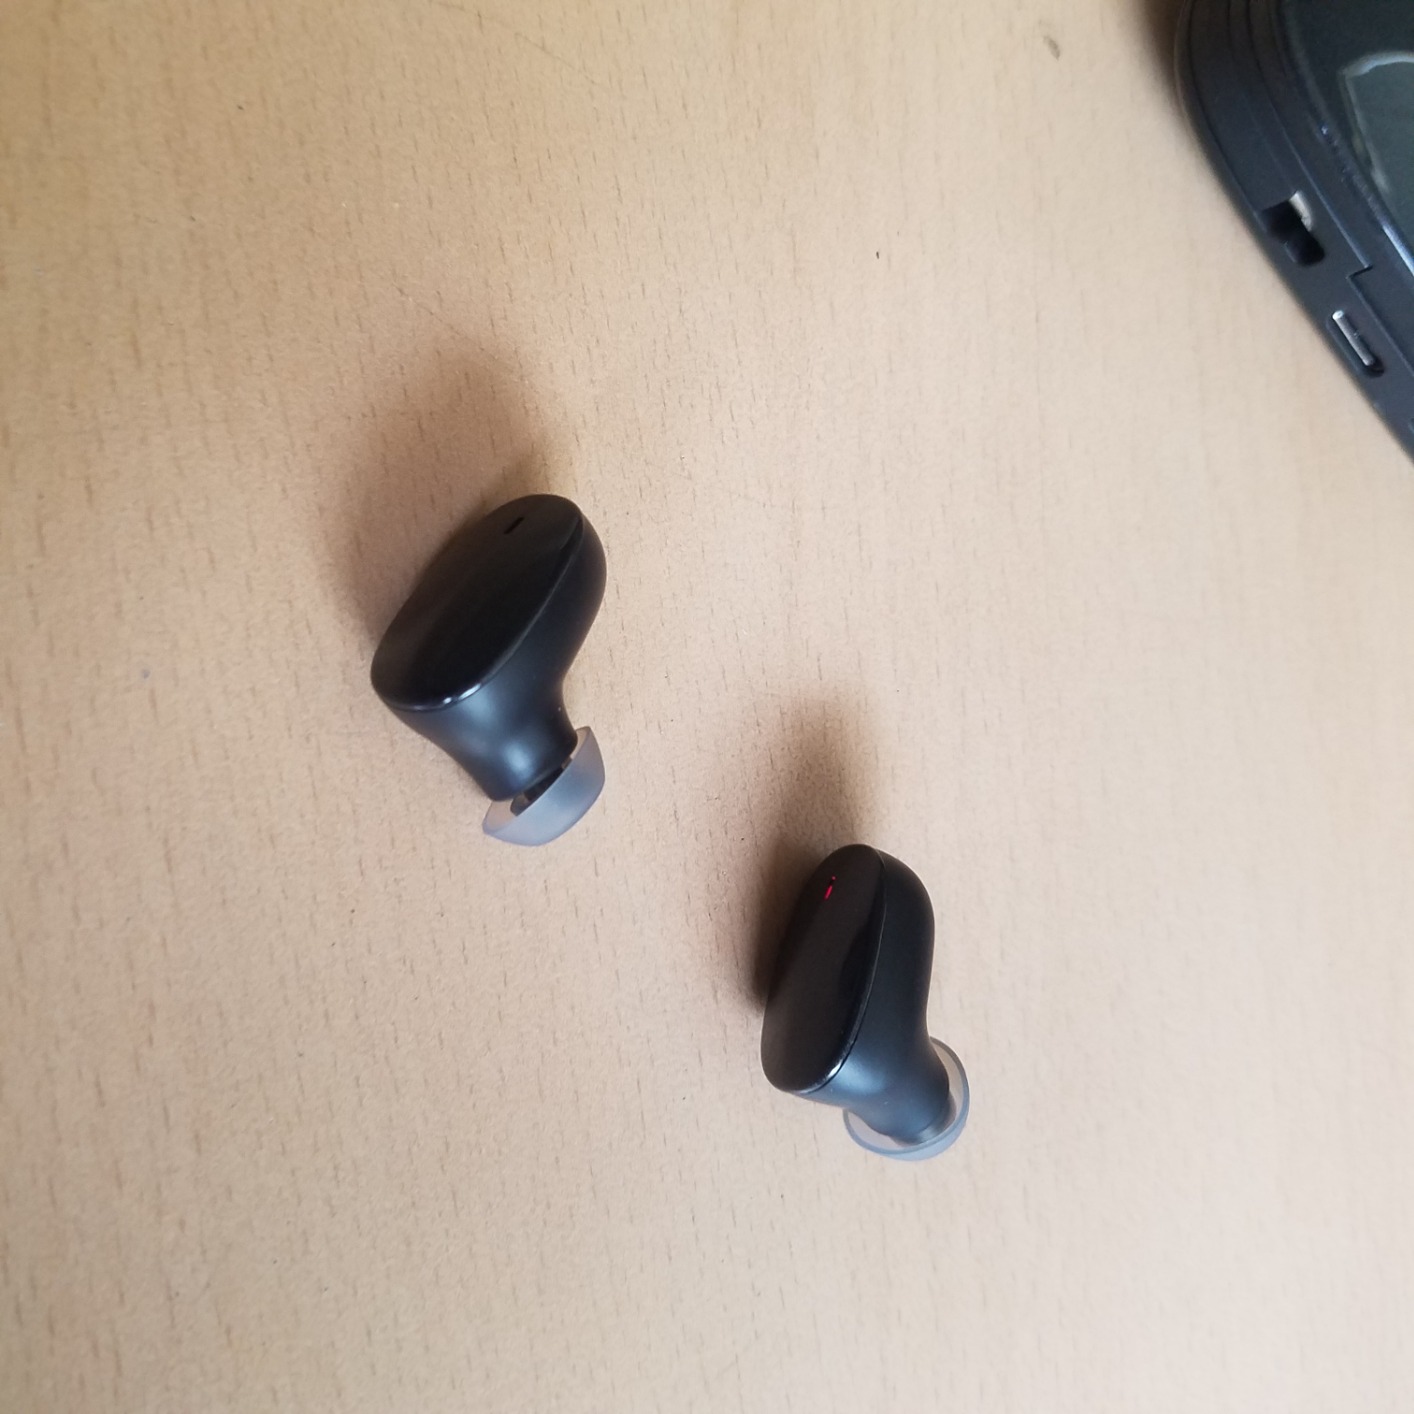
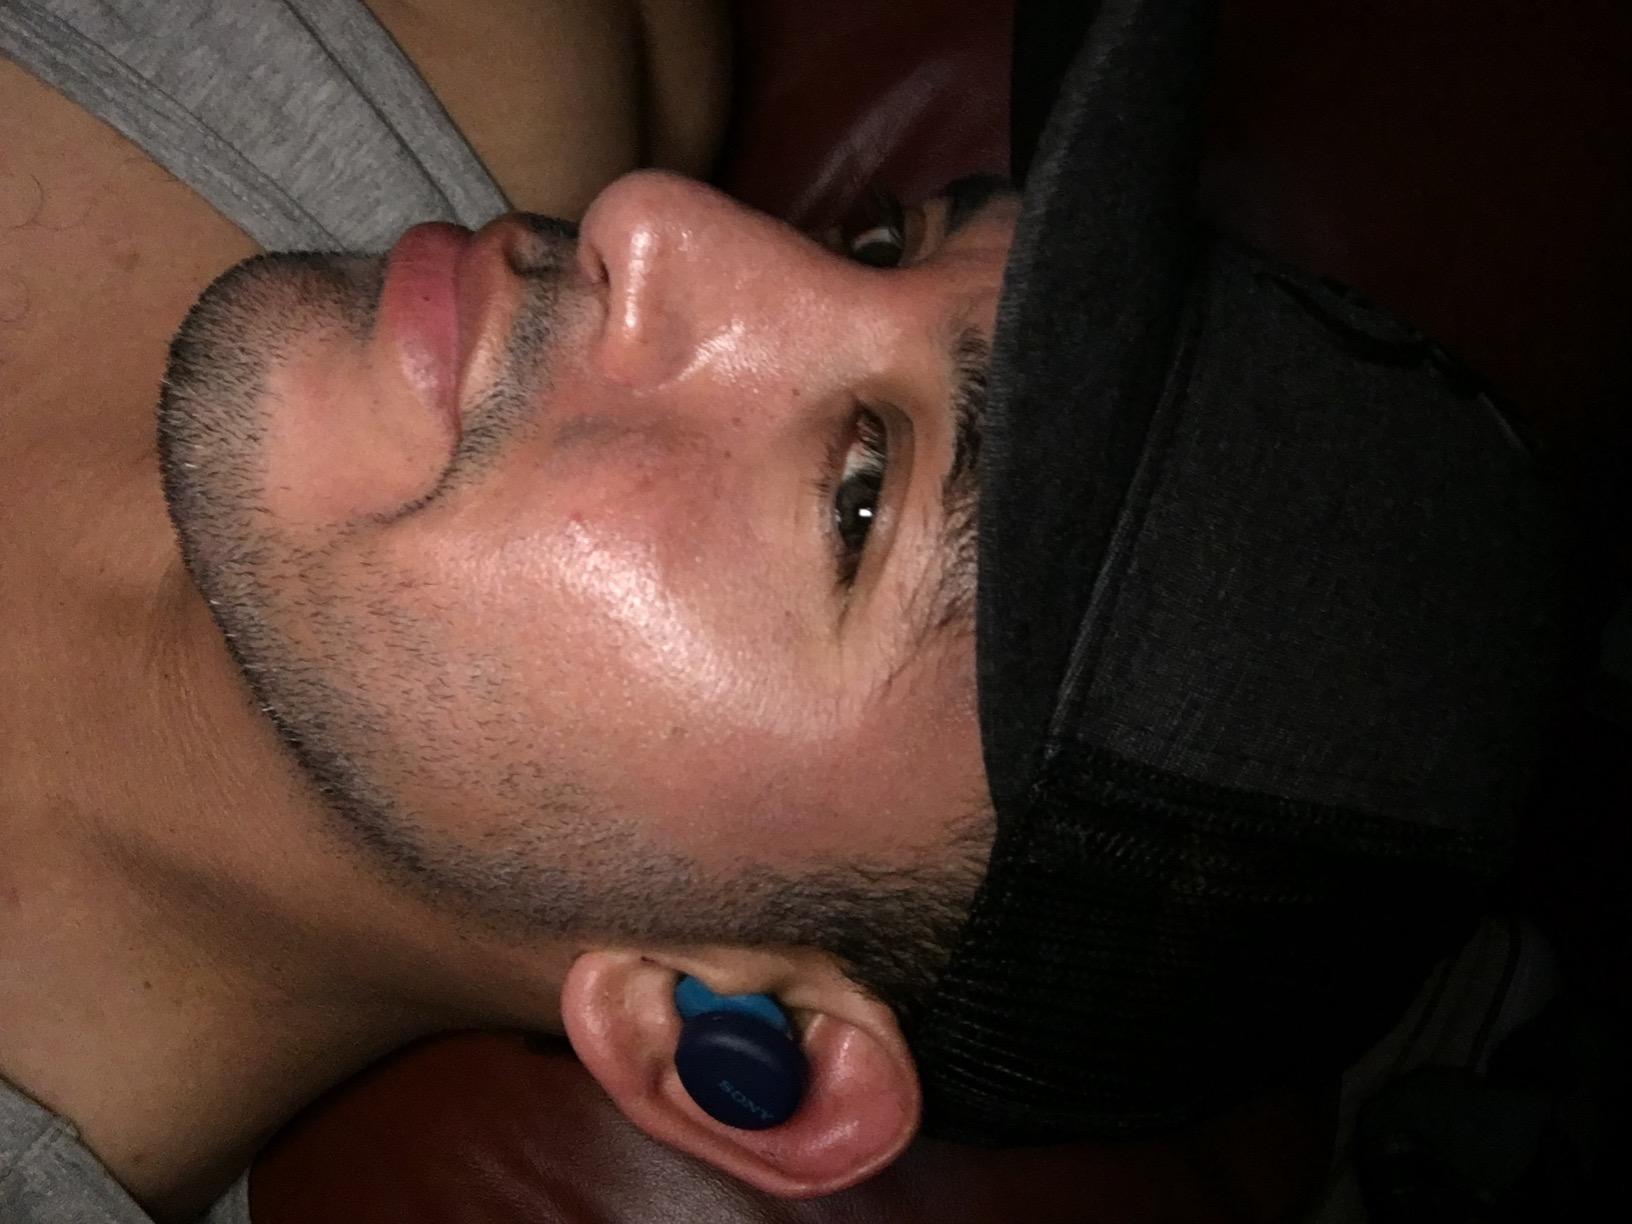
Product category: earbuds
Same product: no